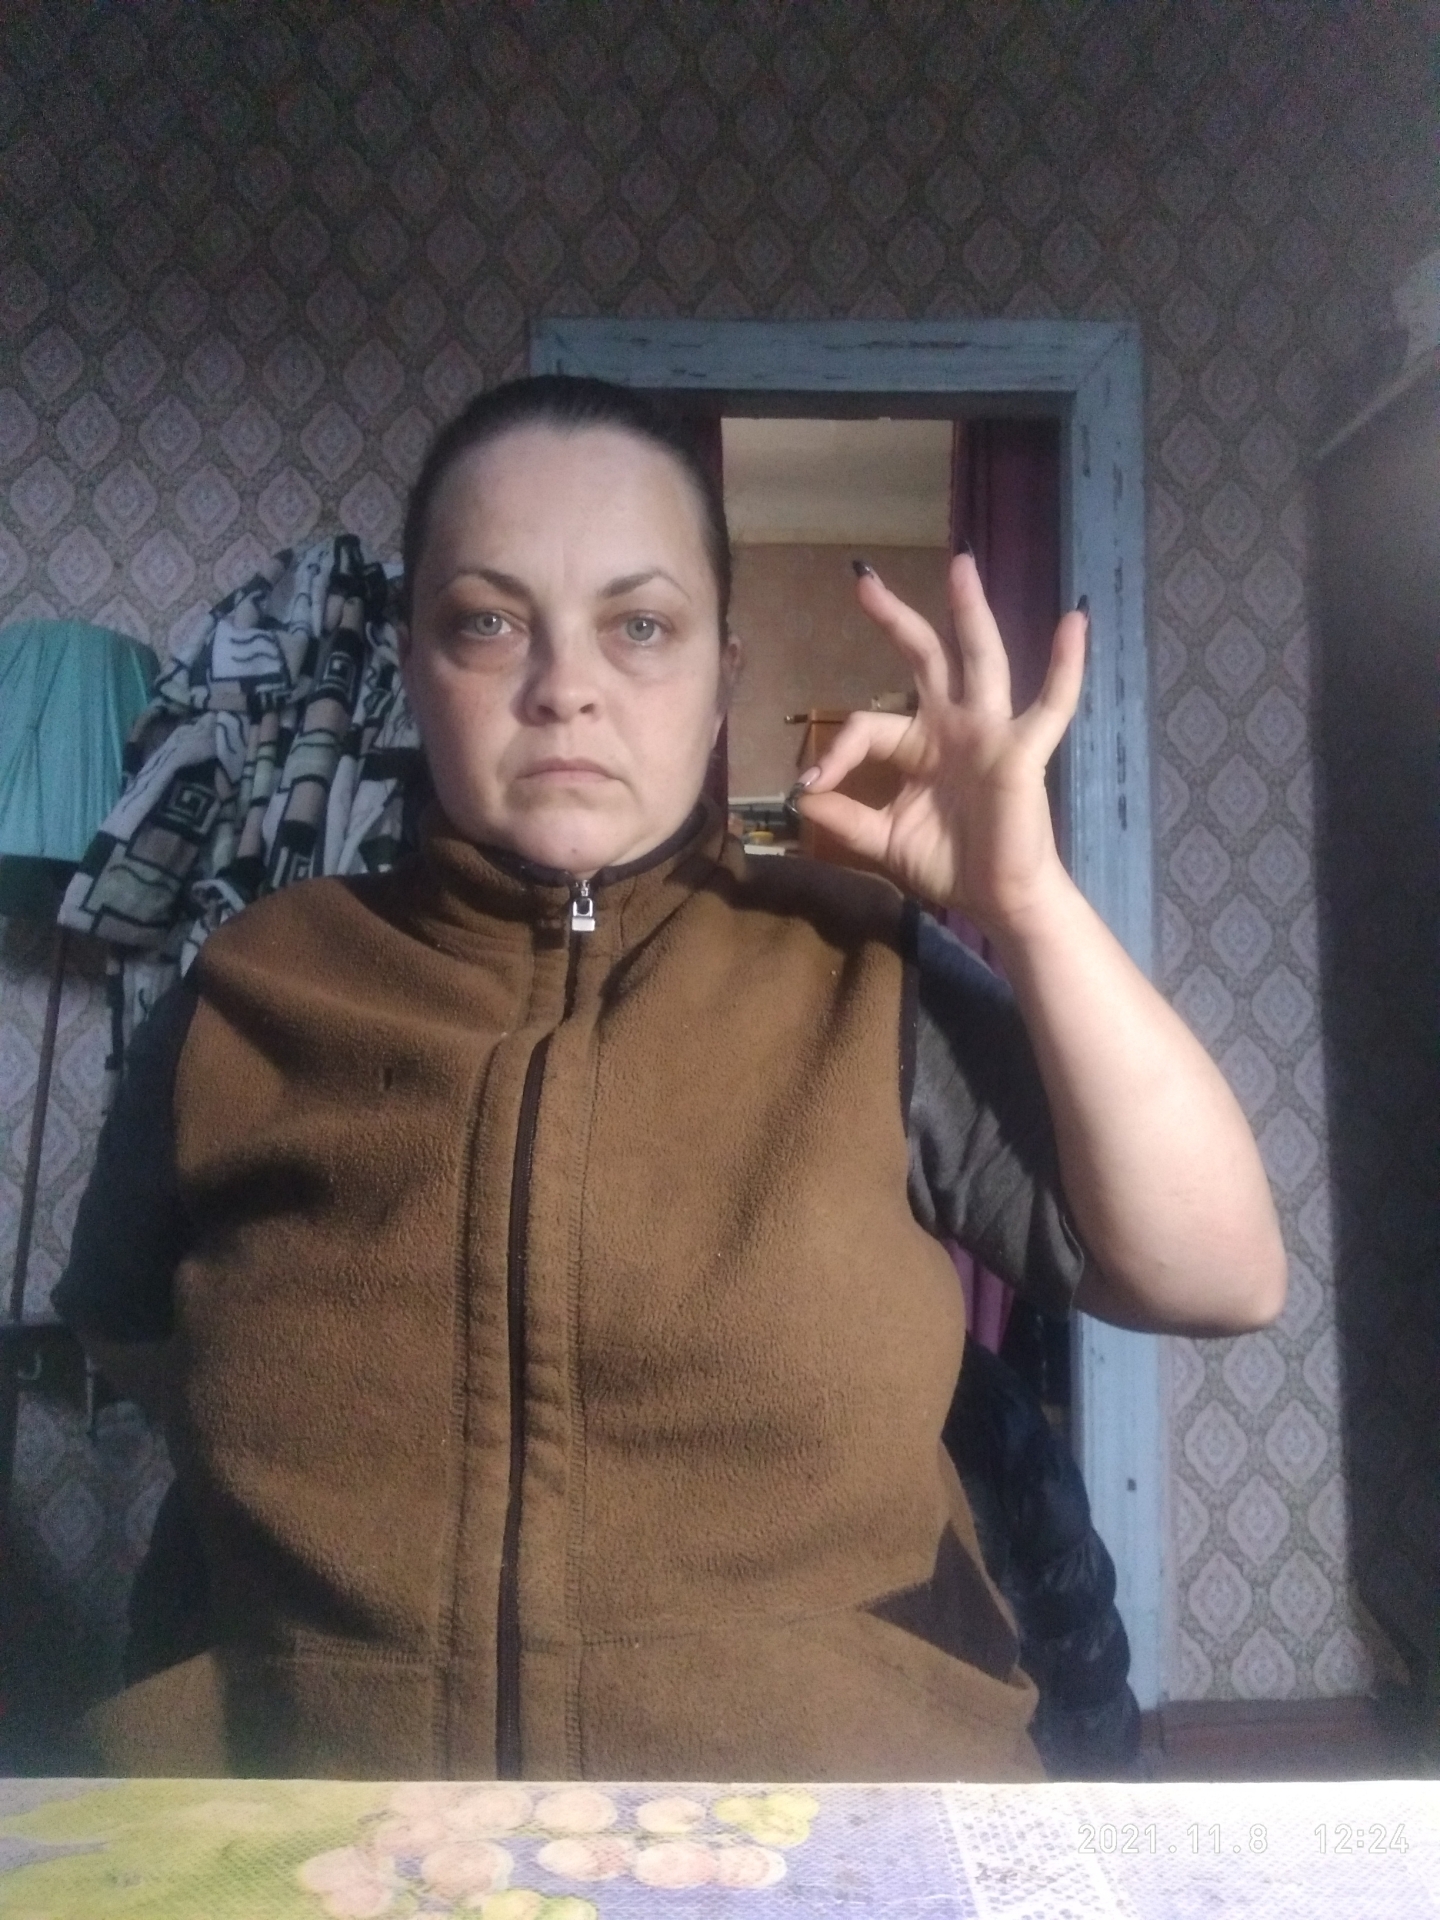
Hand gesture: ok